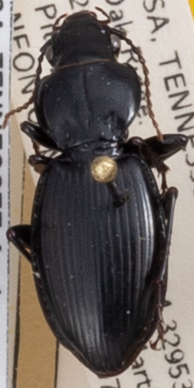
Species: Cyclotrachelus fucatus
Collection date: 2021-07-07
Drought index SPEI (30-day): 0.058
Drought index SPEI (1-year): -0.048
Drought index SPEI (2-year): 1.69